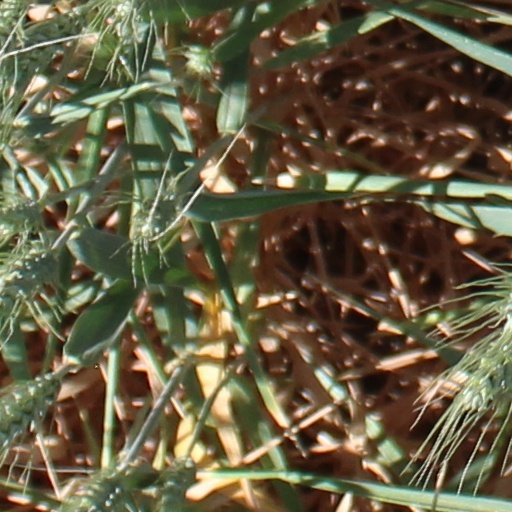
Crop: wheat